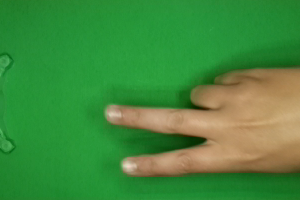
Label: scissors